Alfonso Carlos de Borbón

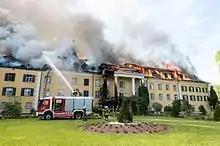
Ebenzweier palace was heavily damaged during the fire of 2016

With death of Don Jaime in October 1931 Alfonso inherited the Carlist claim to the Spanish throne. He accepted it, though he privately confessed that the decision came as the "largest sacrifice of my life" and that Traditionalist crown was a "crown of thorns". In order not to burn the bridges with the Alfonsists he rejected the royal name of "Alfonso XII"; in order not to alienate the Carlists he rejected also the name of "Alfonso XIV" and eventually settled for the royal name of "Alfonso Carlos I". Traditionally the Carlist claimants assumed also the title of Duque de Madrid. Because of Berthe de Rohan, widow after Carlos VII who still bore the title of Duquesa de Madrid, Alfonso Carlos eventually opted for the title of Duque de San Jaime. He confirmed "en bloc" all earlier personal party nominations of Don Jaime; however, in late 1931 for few months he settled in France to discuss things in detail.